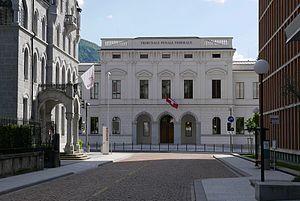
Le droit pénal, ou droit criminel, est une branche du droit qui réprime des comportements antisociaux — les infractions — et prévoit la réaction de la société envers ces comportements. La réponse pénale prend le plus souvent la forme d'une peine. Le droit pénal concerne ainsi le rapport entre la société et l'individu ; il est souvent opposé au droit civil, qui concerne les rapports entre deux personnes morales ou physiques.
Le Tribunal pénal fédéral est un tribunal fédéral qui a son siège à Bellinzone et a commencé son activité en 2004.